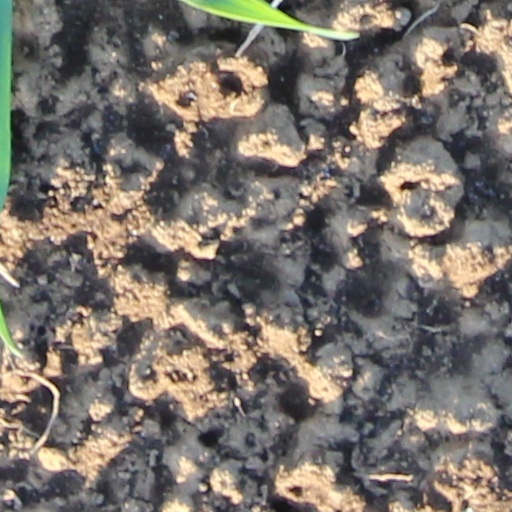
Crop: wheat